Biomedical Base station

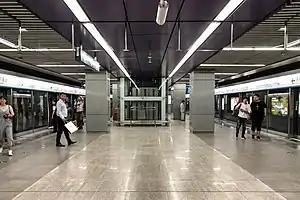
Platform

Biomedical Base station is a station on the of the Beijing Subway.